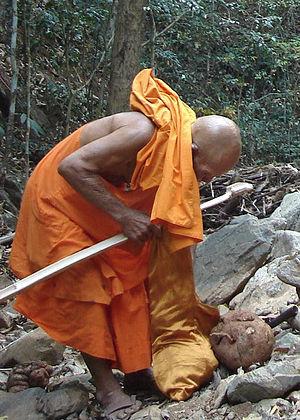
La canne est un accessoire allongé en forme de bâton, touchant le sol et tenu à la main, principalement destiné à aider la marche, bien qu'il puisse remplir d'autres fonctions. La spécialisation du mot canne au sens de « bâton léger sur lequel on s'appuie pour marcher » n'est pas attestée avant le XVIᵉ siècle, puis au sens de « bâton de promenade » au XVIIᵉ siècle et est vraisemblablement empruntée à l'italien canna, issu du latin canna « roseau ». La canne connaît d'innombrables déclinaisons de forme, d'usage, voire de dénomination.